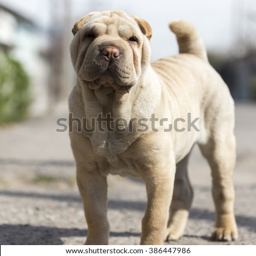
dog playing in the street .